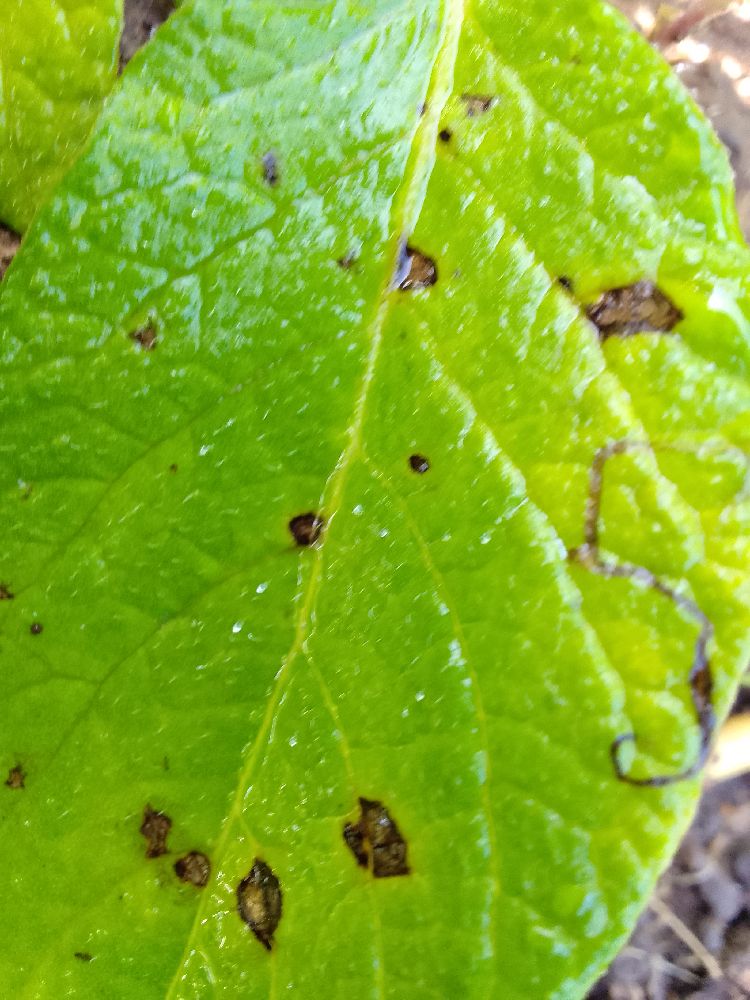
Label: Early blight